Bismuth subhalides

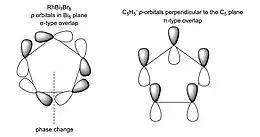
Orbital bonding in RhBiBr subhalide complex compared to CH cyclopentadienyl unit

The bonding in such a system was compared to the aromatic cyclopentadienyl aromatic anion. Contrary to the π-type all in-phase orbital overlap exhibited by the organic cyclopentadienyl anion, σ-type bonding of the RhBi unit yields a phase change for an orbital pair (see figure).